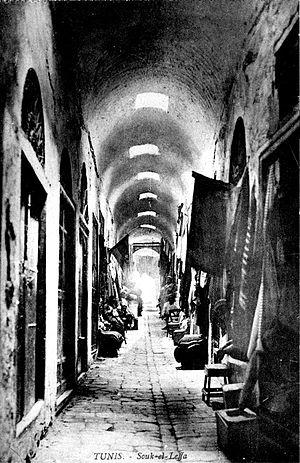
Le souk El Leffa, appelé également souk des Djerbiens, est l'un des souks de la médina de Tunis. Ce souk est surnommé ainsi car il était tenu par des marchands originaires de l'île de Djerba.